Catherine Howard

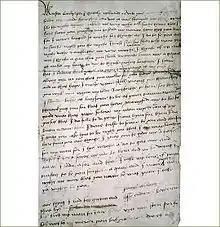
Letter from Catherine Howard to Thomas Culpeper

During the investigation a love letter written in the Queen's distinctive handwriting was found in Culpeper's chambers. This is the only letter of hers that has survived (other than her later "confession").